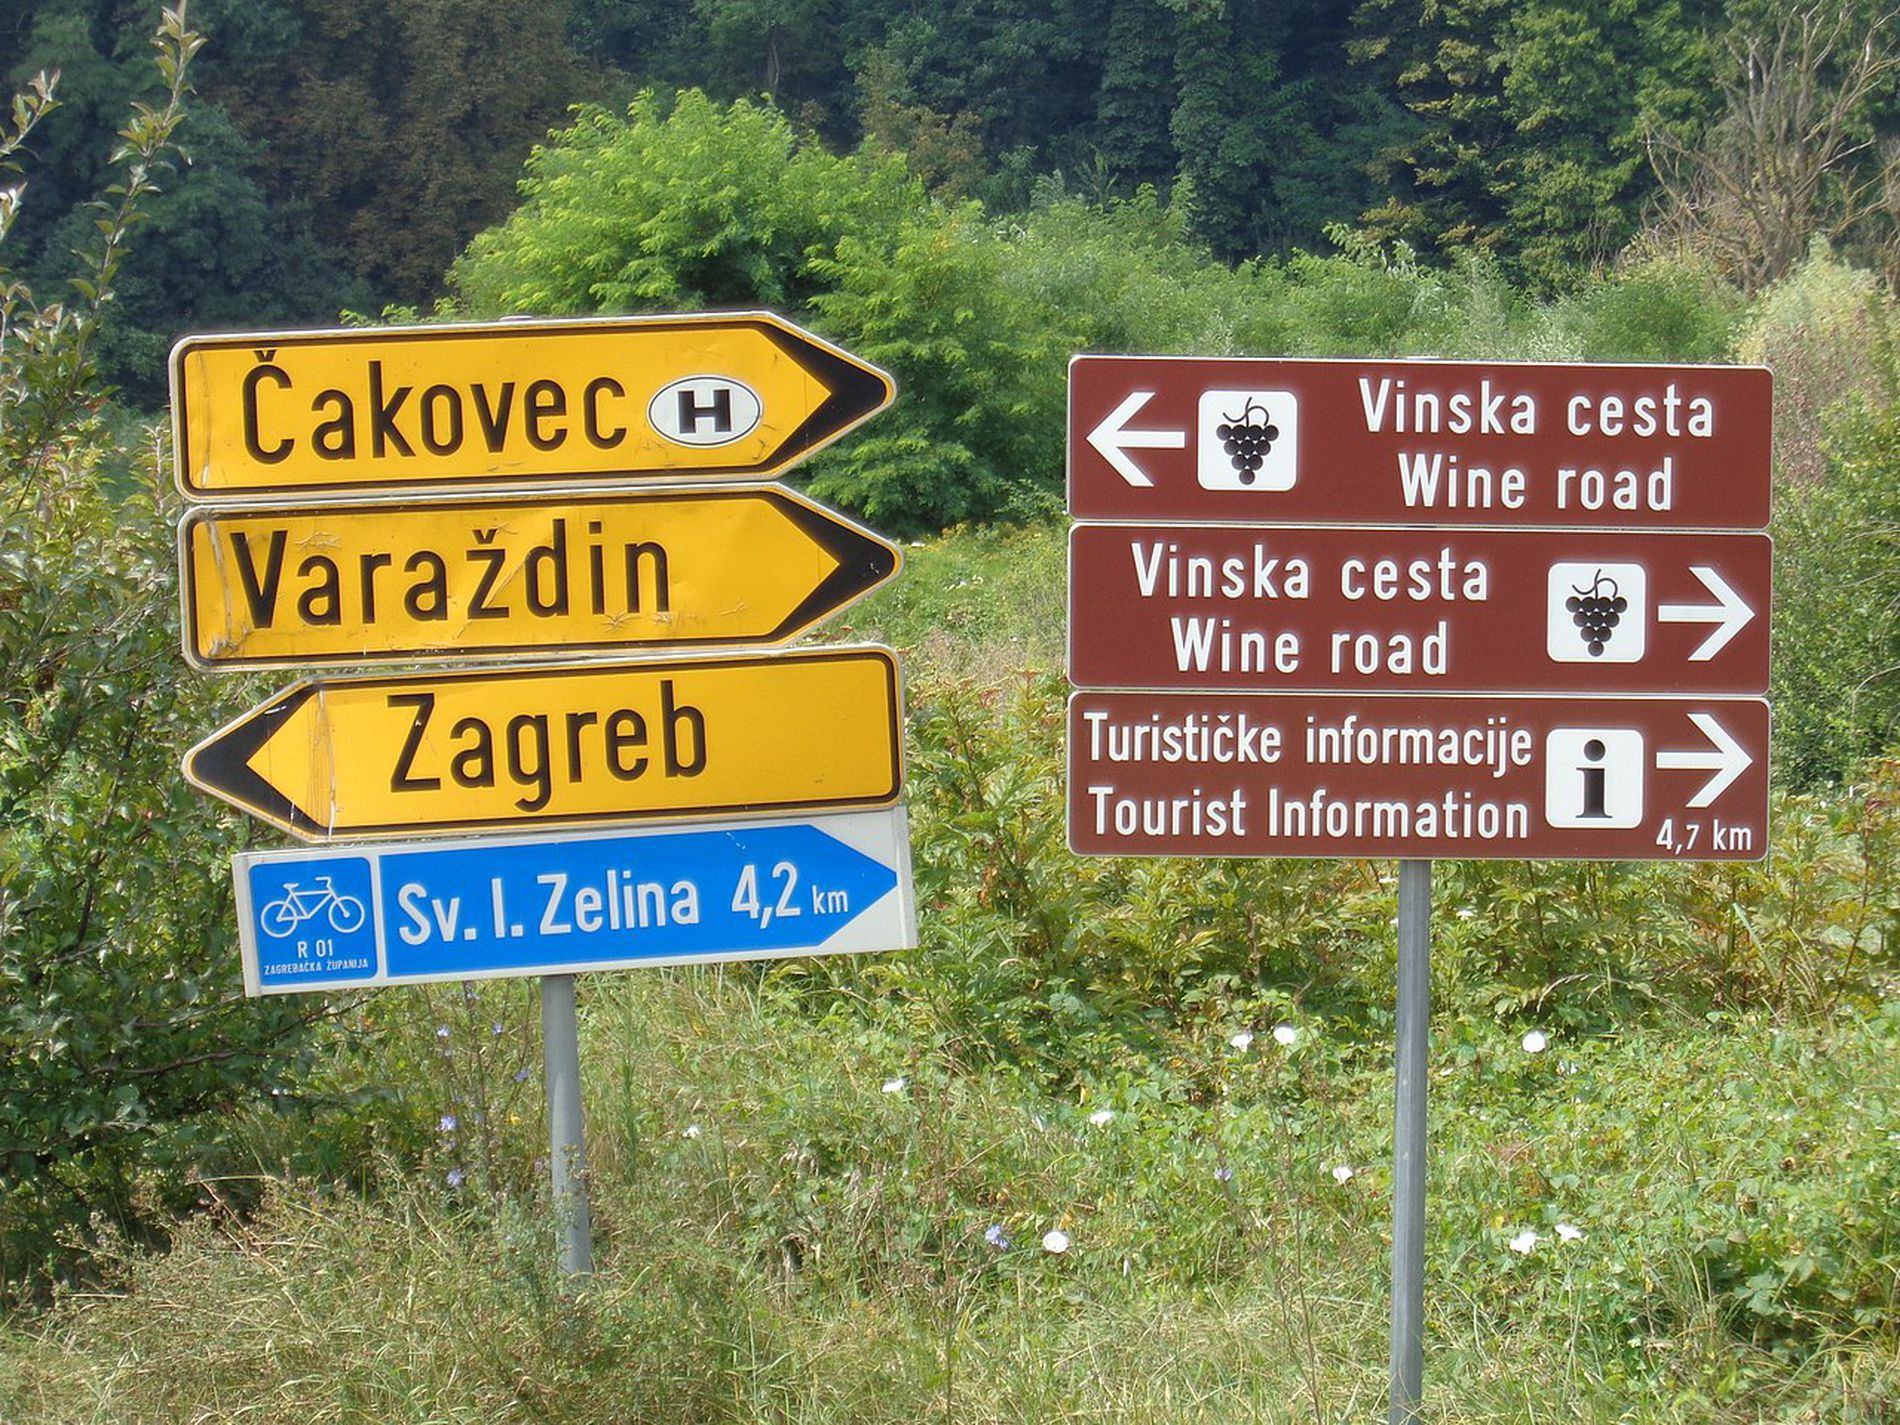
Croatian Crossroads
Some road signs against a green forest. Yellow signs point towards Čakovec, a town on the way to Varaždin and Zagreb. Brown signs indicate a "Wine Road" (Vinska cesta) and Tourist Information. A blue cycling sign points towards Sv. I. Zelina.
A straight-on, eye-level medium shot taken in natural, sunny daylight captures the cluster of road signs clearly, showing the different directions and information against the natural background.
Labels: Sign, Symbol, Road Sign, Forest, Signs